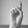
ASL letter: D